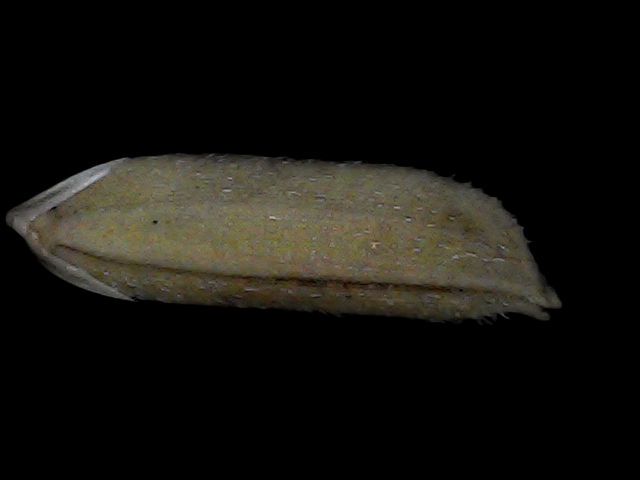
Rice variety: Bd87